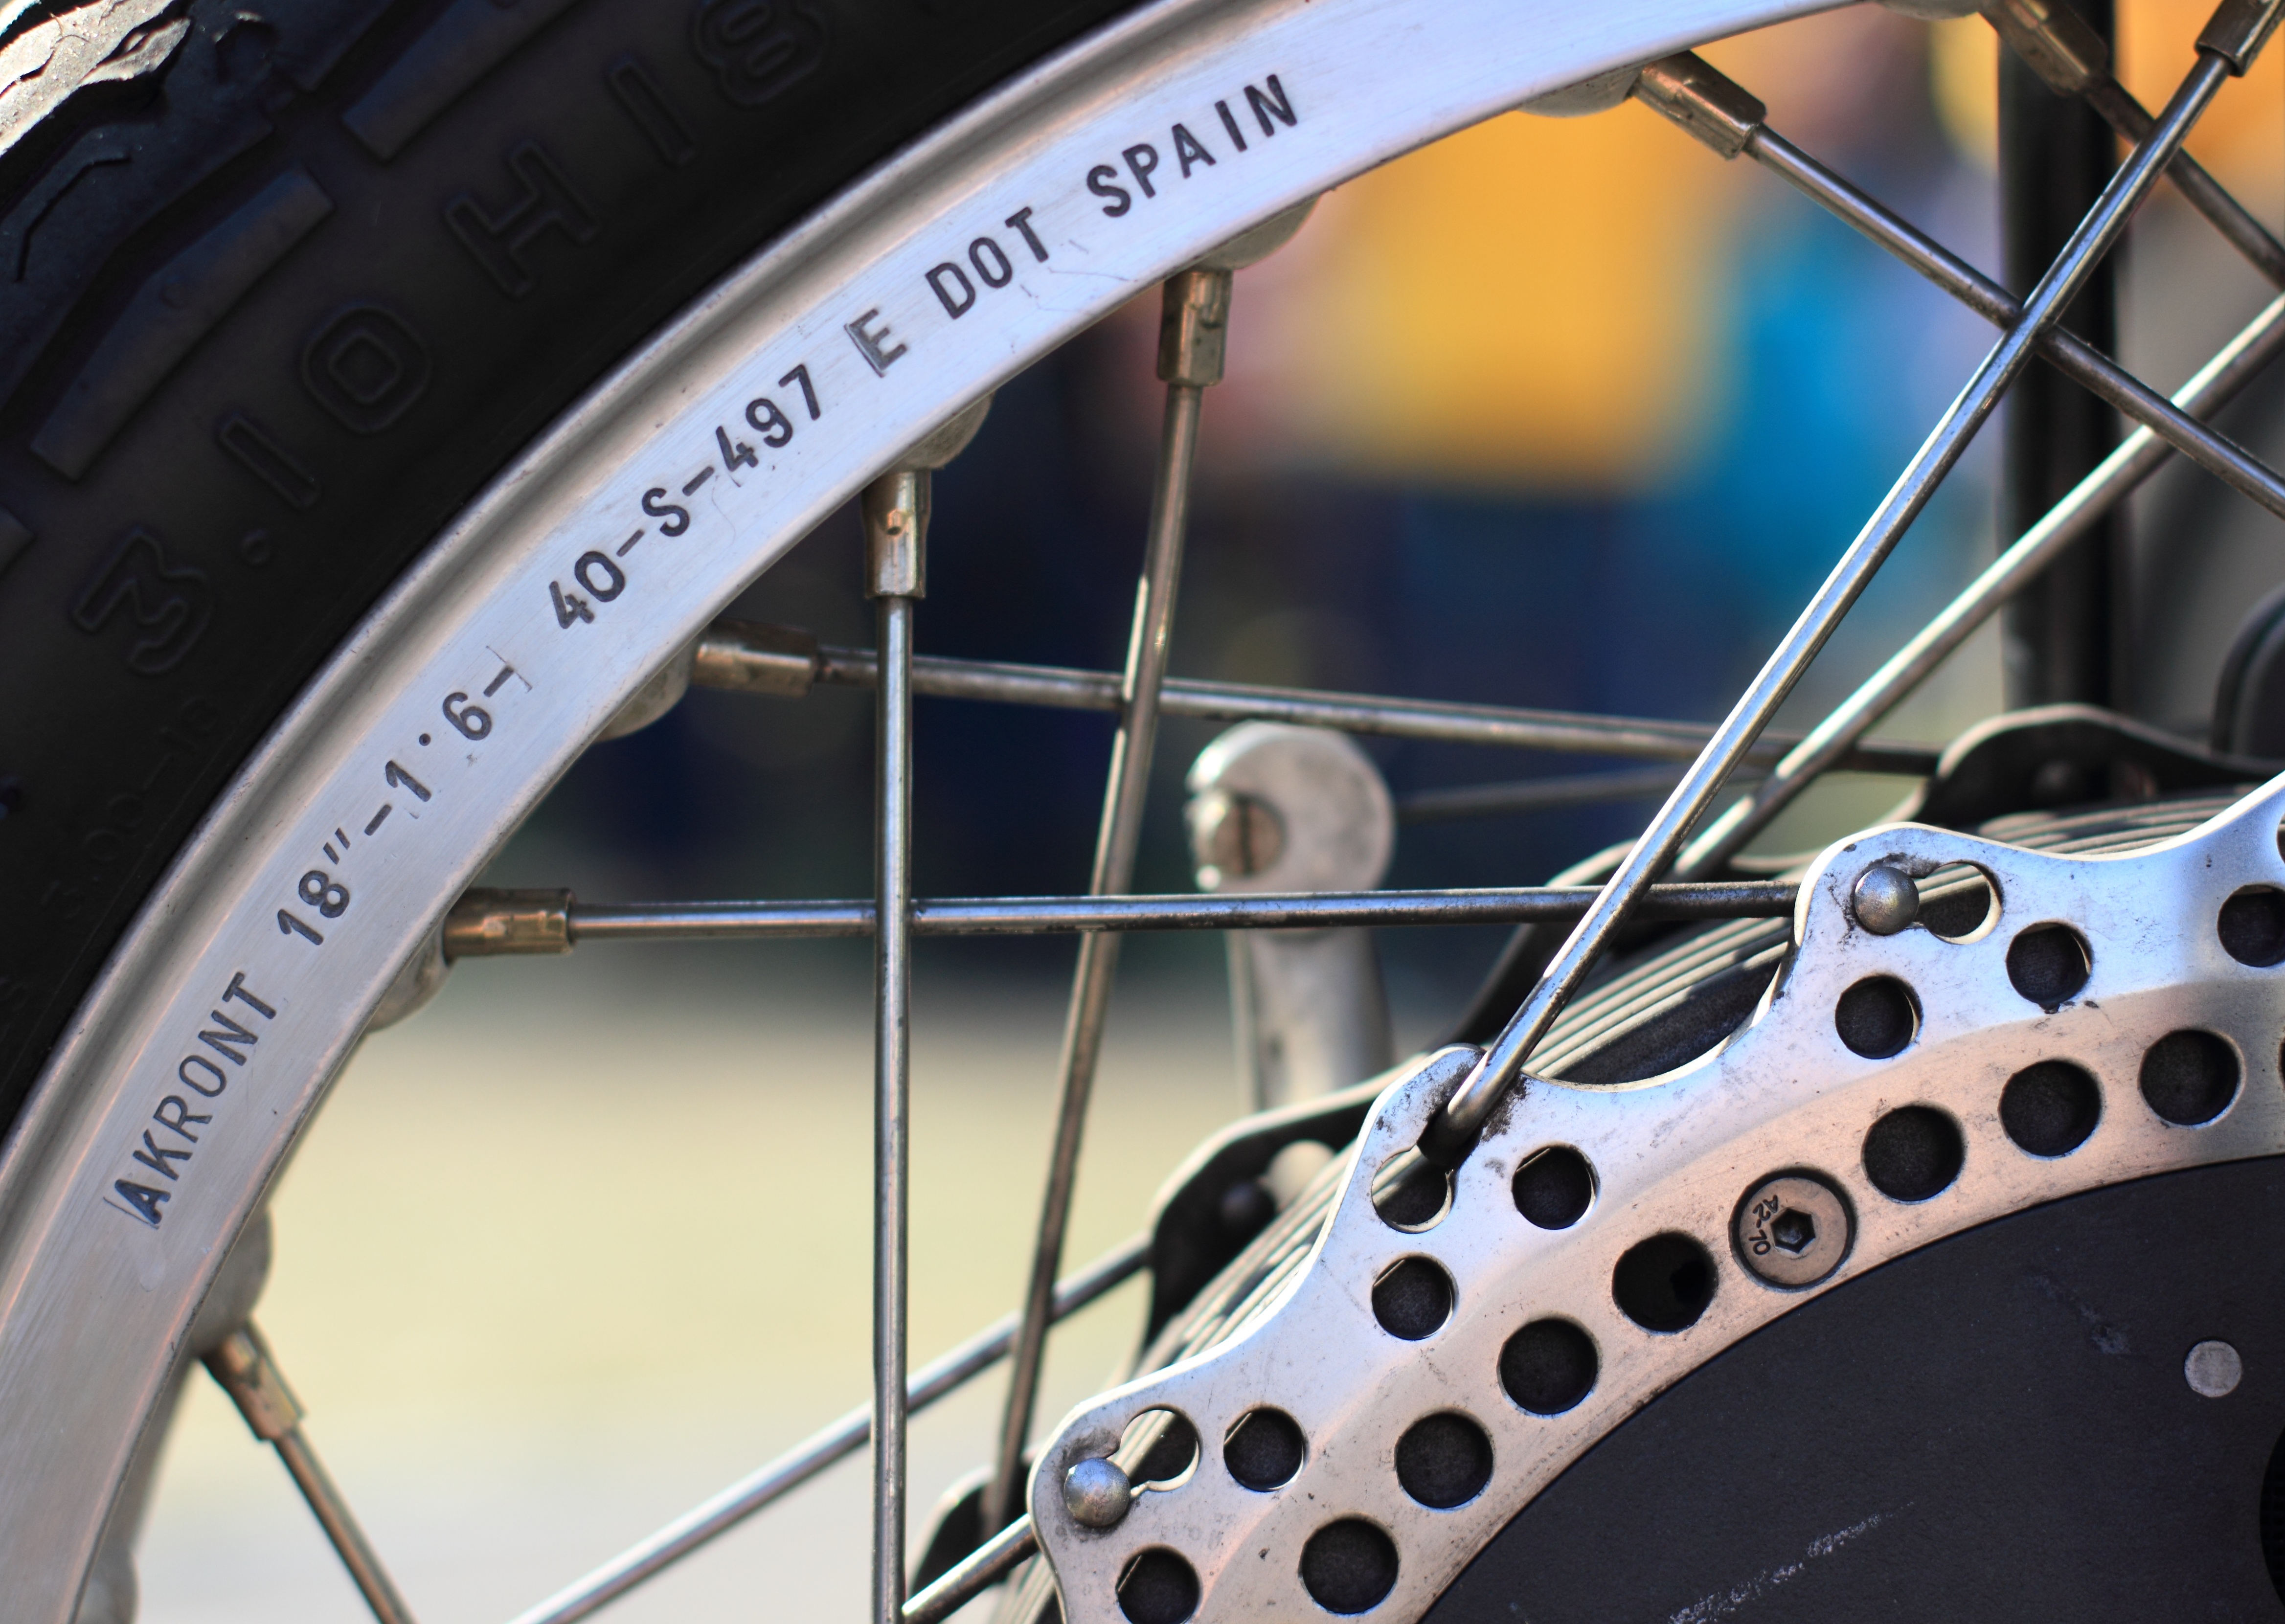
wheel, bicycle, meeting, vehicle, spoke, motorcycle, tire, sports equipment, mountain bike, close up, cycling, netherlands, spokes, dutch, rim, veterans, meet, racer, woerden, bicycle frame, bicycle wheel, land vehicle, bicycle part, automotive tire, bmx bike, road bicycle